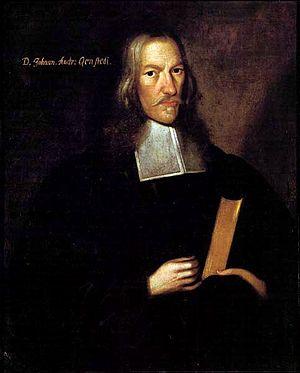
Johann Andreas Quenstedt est un théologien protestant allemand, représentant de l'orthodoxie luthérienne.